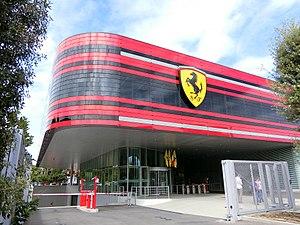
Maranello est une commune de la province de Modène, dans la région d'Émilie-Romagne, en Italie.
La Scuderia Ferrari fondée en 1929 par Enzo Ferrari, est depuis 1947 la branche chargée de l'engagement en compétition des voitures de la marque Ferrari. De nos jours, la Scuderia Ferrari a exclusivement recentré son activité sur le championnat du monde de Formule 1, dont elle est à la fois une pionnière et un pilier, détenant la plupart des records.